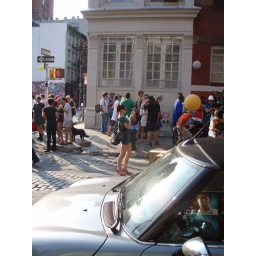
Hot girl in hot pants